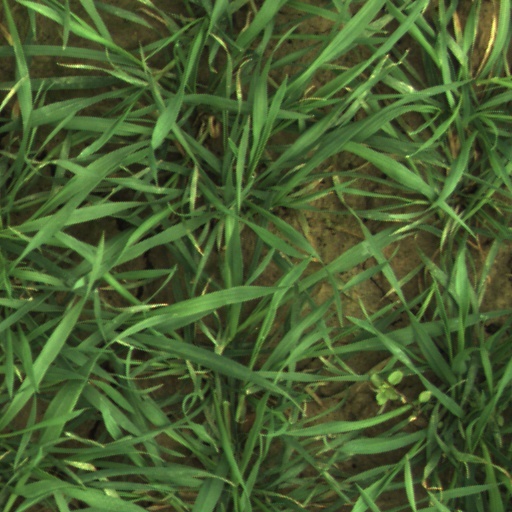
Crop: wheat